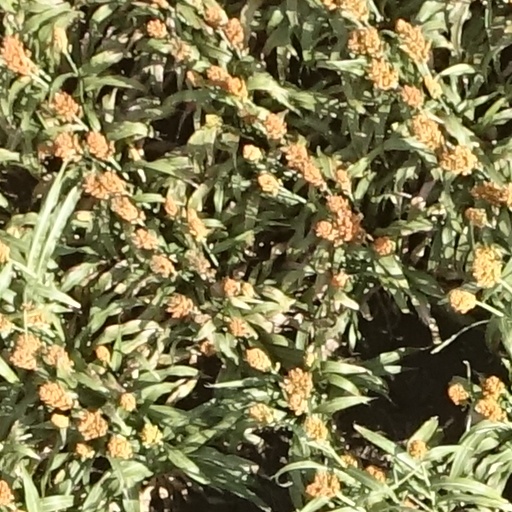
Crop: sorghum